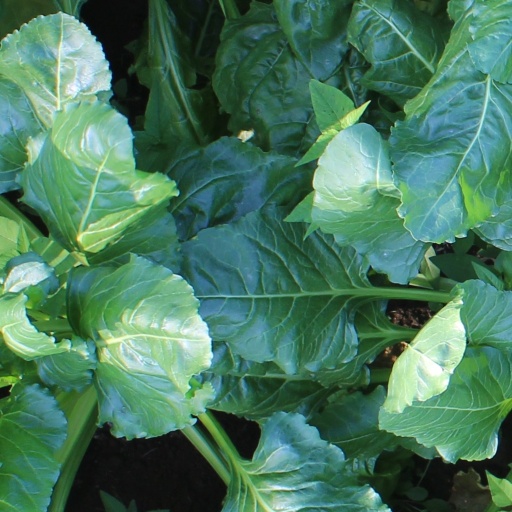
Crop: sugar beet